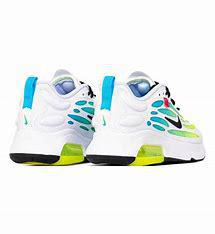
Brand: Nike
Model: Air Max Exosense